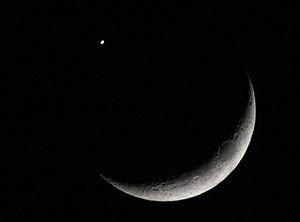
La planète Vénus est le troisième astre en termes de magnitude apparente, après le soleil et la lune. Elle a donc attiré l'attention des premiers astronomes.
La mythologie chibcha désigne les croyances précolombiennes de la culture chibcha, concernant les origines du monde.